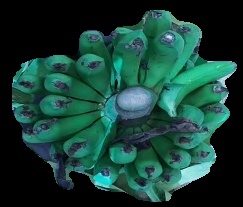
Variety: pachbale
Grade: grade2